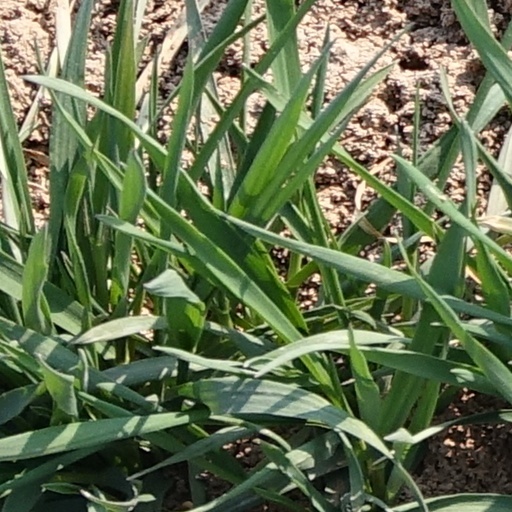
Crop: wheat